Answer in natural language. Considering the relative positions, is advanced coding ai (highlighted by a green box) above or below HousePlant (highlighted by a red box)? Choose between the following options: below or above
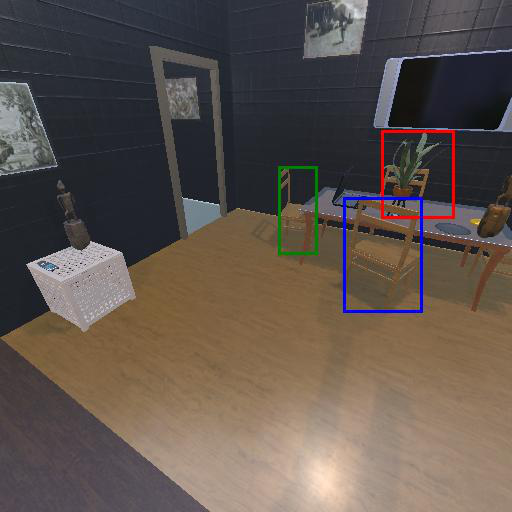
<answer>above</answer>